Chile national rugby union team

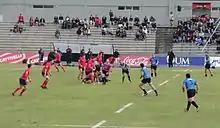
Chile playing against Los Teros at the 2016 South American Rugby Championship "A".

In 2010, Chile nearly started the new decade with a bang, coming very close to defeating Oceania powerhouse Tonga, but losing 32–30. The following year in 2011, Chile beat Uruguay for the first time in nine years, winning 21–18 and finishing second in the South American Championship.